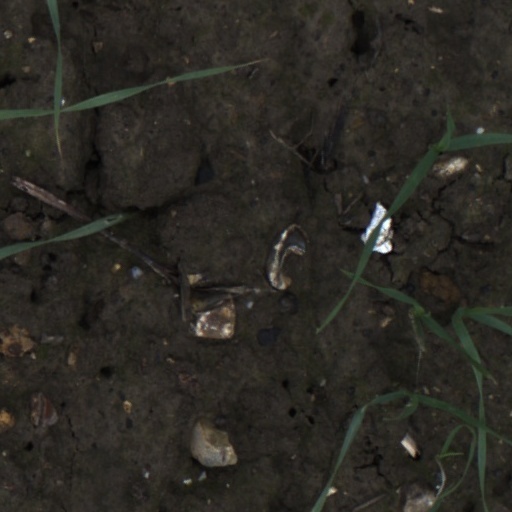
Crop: wheat